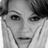
Emotion: surprise